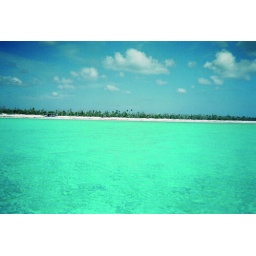
This beautiful green/blue water of the Caribbean was near the beach where we ate lunch, during our snorkel trip